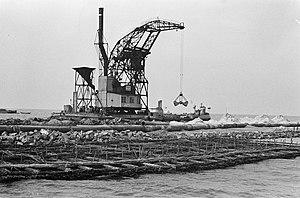
Le Flevoland du Sud est le quatrième et dernier polder construit dans le cadre des Travaux du Zuiderzee, il fait maintenant partie de la province de Flevoland des Pays-Bas.